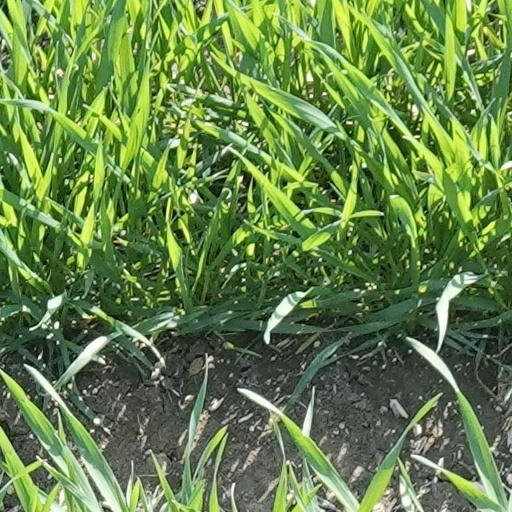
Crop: wheat